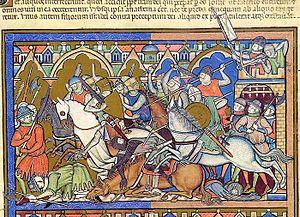
La Bible de Maciejowski est une bible picturale composée de 44 folios, aussi connue sous les noms de Morgan Bible of Louis IX dans le monde anglo-saxon, Livre des Rois et Bible des Croisades.
Le siège de Termes est une opération militaire de Simon de Montfort au cours de ses campagnes visant à conquérir les vicomtés de Béziers, d'Albi et de Carcassonne au cours de la guerre connue comme la Croisade des Albigeois.